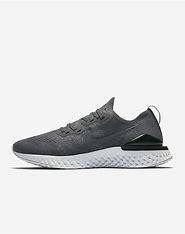
Brand: Nike
Model: Epic React Flyknit 2